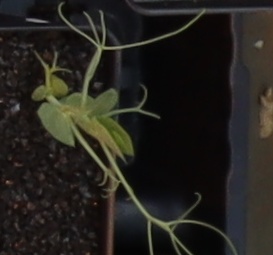
Label: Field Pea